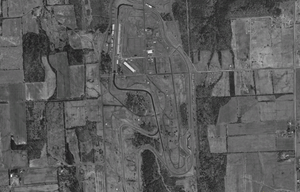
Image satellite du Watkins Glen International
Le Grand Prix des États-Unis 1961, disputé sur le circuit de Watkins Glen le 8 octobre 1961, est la cent-deuxième épreuve du championnat du monde de Formule 1 courue depuis 1950 et la huitième et dernière manche du championnat 1961.
Le Watkins Glen International est un circuit automobile situé près de Watkins Glen, dans l'État de New York aux États-Unis, à la pointe sud du Lac Seneca.